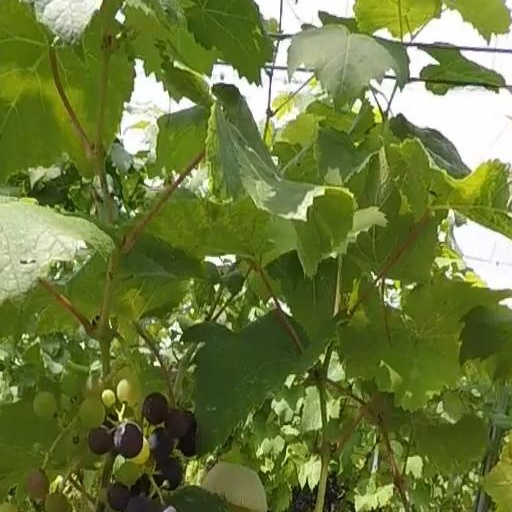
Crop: grape